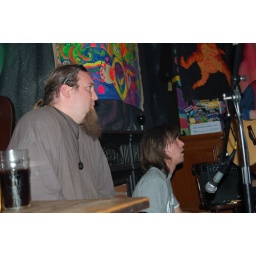
Matt sitting on his cajon (a cool drum kit in a box) with conga player on the floor